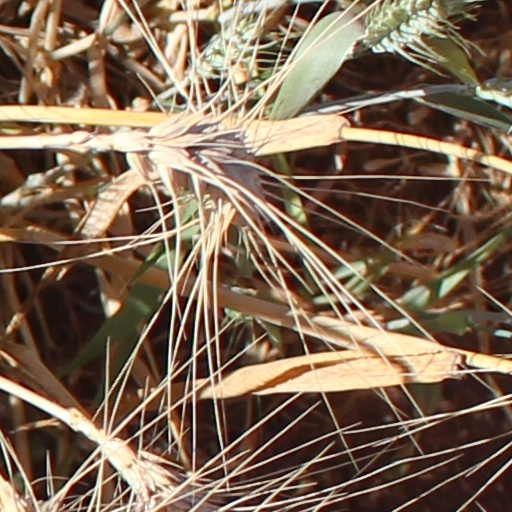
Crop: wheat